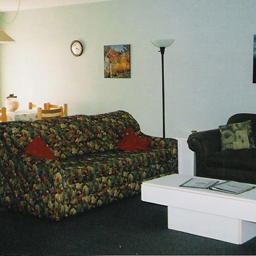
Room type: livingroom